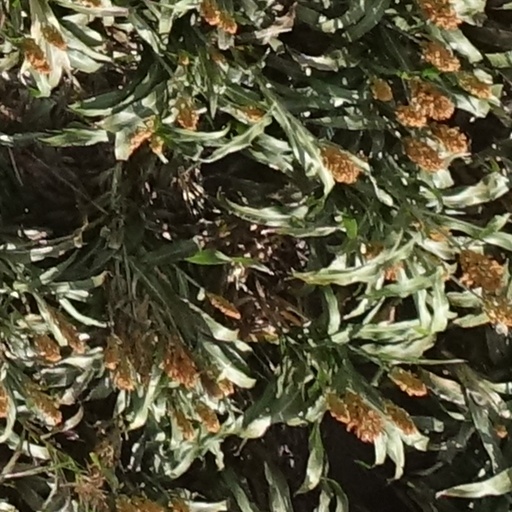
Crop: sorghum